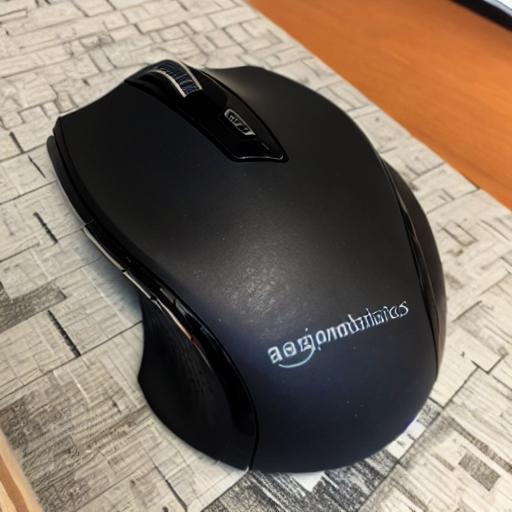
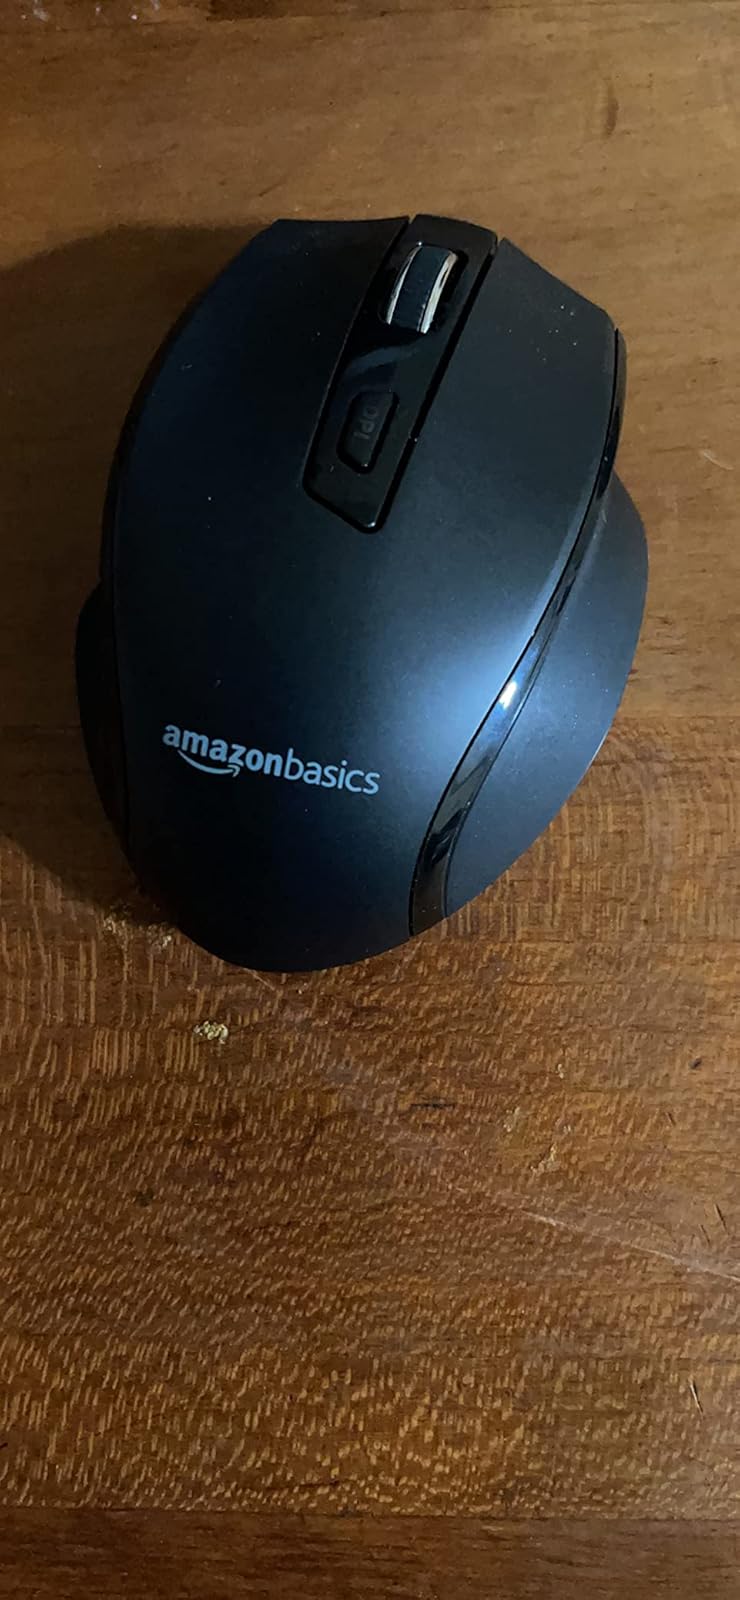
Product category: mouse
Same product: no